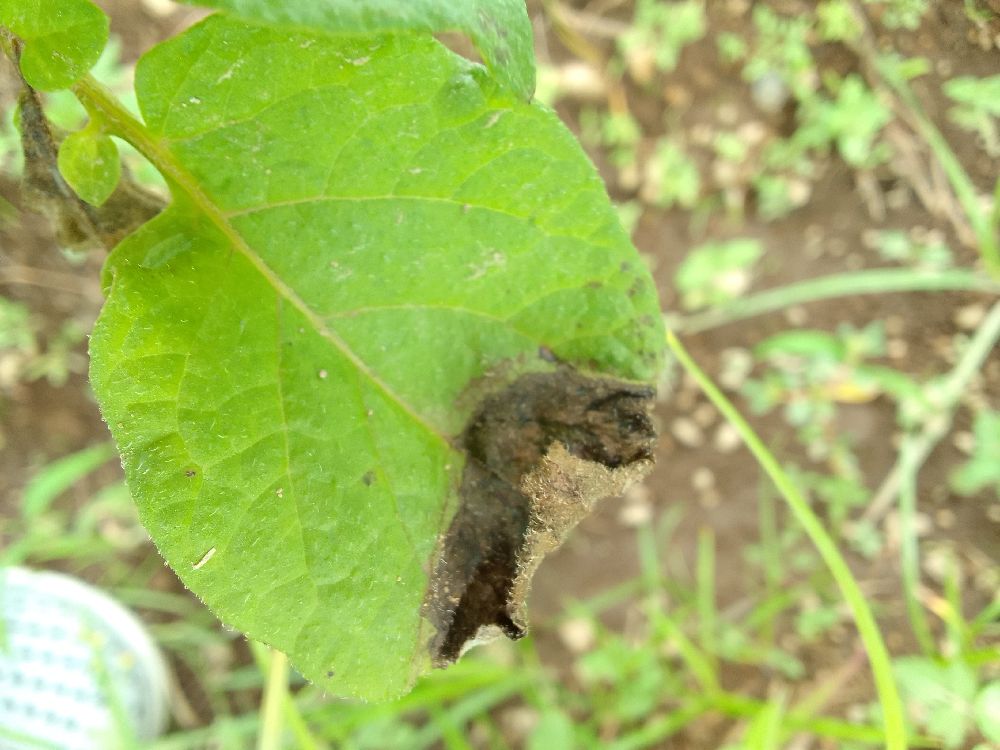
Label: Late blight